Lihou

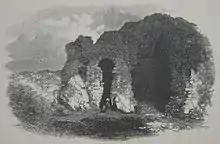
19th-century drawing of the priory ruins

The history of Lihou is closely linked to the history of Guernsey in particular and the Channel Islands in general. The earliest evidence of habitation is Mesolithic objects recovered from archaeological digs of the 1990s, along with Neolithic era tombs on the nearby mainland. The recorded history of Lihou began in 933 AD when the Channel Islands were seized from Brittany by the ruler of Normandy. Lihou and the nearby Neolithic tombs were traditionally believed to have been meeting places for local witches and fairies. This led to conflict with church authorities, especially when a priory was established on Lihou dedicated to St Mary (known locally as "Our Lady of Lihou"). A number of dates have been suggested for the establishment of the priory, with estimates ranging from as early as 1114 to as late as 1156. Records suggest that the priory was an "arrière-fief" of the Benedictine abbey of Mont St Michel under whose authority it operated. Ownership of the island was granted to the abbey by Robert I, Duke of Normandy in the early part of the eleventh century. The priory is thought to have been constructed with contributions from the Guernseymen, who appear to have been fairly affluent at the time.